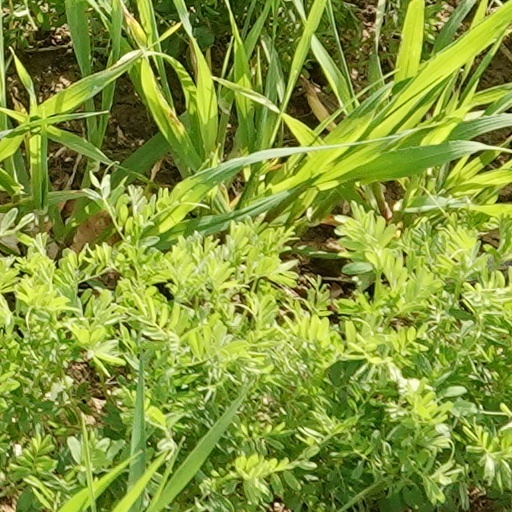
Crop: wheat